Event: Nepal Earthquake
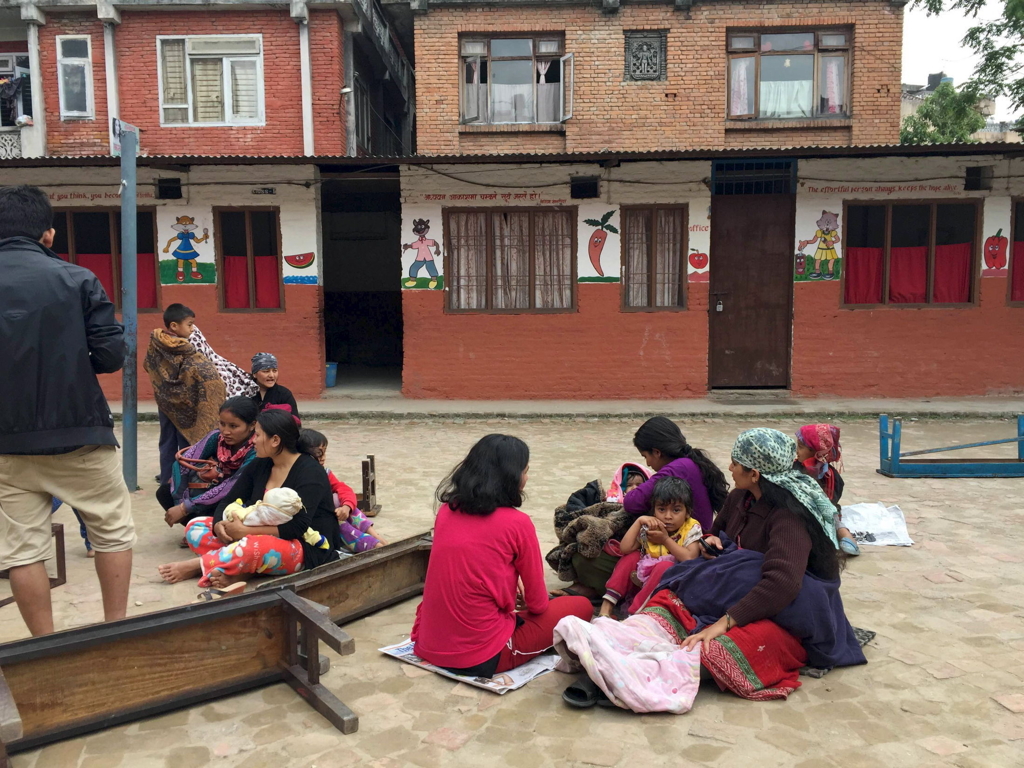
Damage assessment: no_damage